Lleyton Hewitt

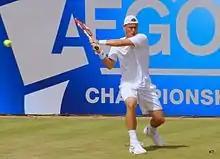
Lleyton Hewitt at the Queen's Club in 2014

In the 2014 Australian Open, Hewitt played both singles and doubles as an unseeded player. In his first round singles match, he lost in five sets to No. 24 seed Andreas Seppi. In doubles action, Hewitt partnered with retired and former Australian number one Patrick Rafter. They lost their first round match against Eric Butorac and Raven Klaasen, losing 4–6, 5–7. After the tournament, Hewitt's singles rank rose to No. 38, his highest position since late 2010. Hewitt battled for his 600th ATP win, becoming only the third active player to reach that milestone by beating Robin Haase in the 1st round of the 2014 Sony Open Tennis.